Rhythm game accessories

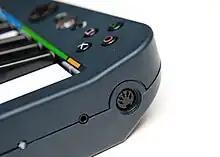
The MIDI port on the Wireless Pro keyboard. Also visible to the left are the 3.5 mm pedal connector and the sync button.

The keyboard controller is also MIDI compatible via a standard MIDI port (5-pin DIN connector) on its side. As such it can be connected to most synthesizers (via a MIDI cable) and computers (via a MIDI-to-USB adapter), allowing the controller to be used as a real musical instrument. The controller transmits keyboard notes on MIDI channel 1.